Japan Advanced Institute of Science and Technology

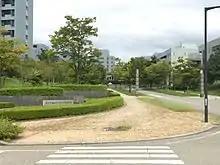
Entrance to JAIST

The is a postgraduate university in Nomi, Ishikawa, established in 1990.